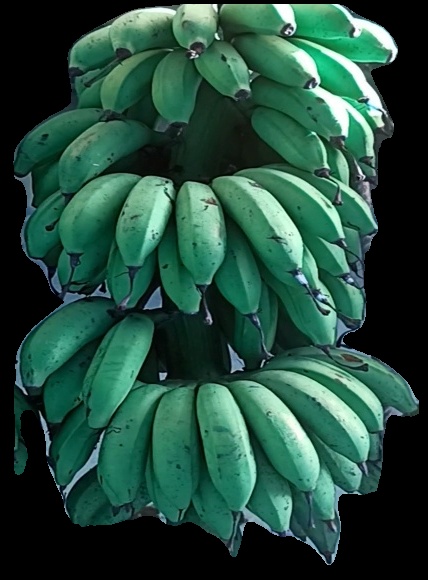
Variety: rasbale
Grade: grade2